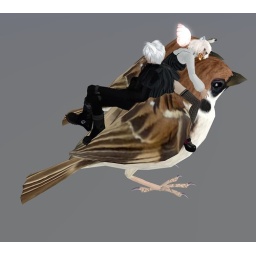
[MnM] wild bird Suzume - tree sparrow - under development